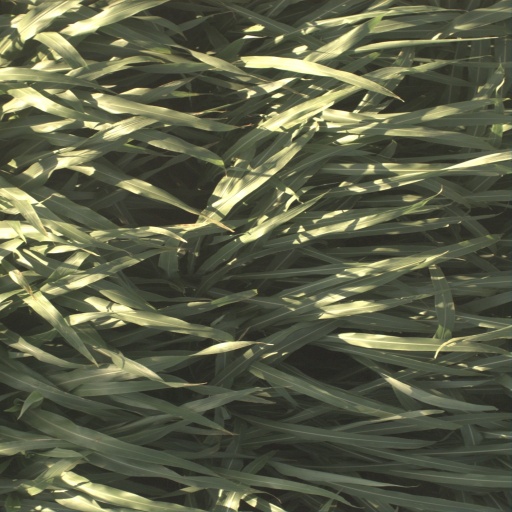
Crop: sorghum